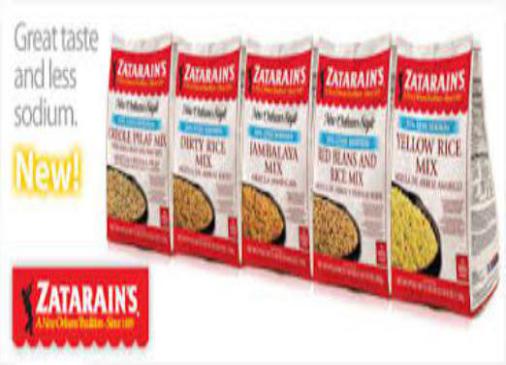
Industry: Food